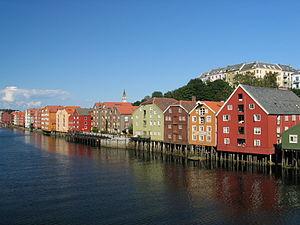
Bakklandet est un quartier de la ville de Trondheim dans le comté de Trøndelag, en Norvège. Il se situe dans l'arrondissement d' Østbyen, du côté est de la Nidelva, entre le pont Bakke et le pont de la vieille ville.